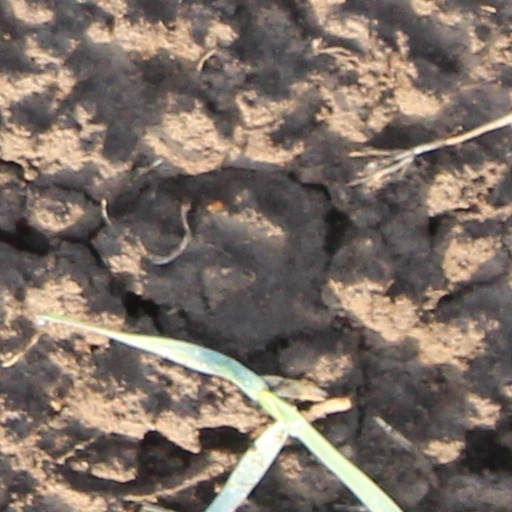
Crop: wheat